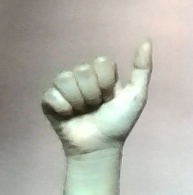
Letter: dhad